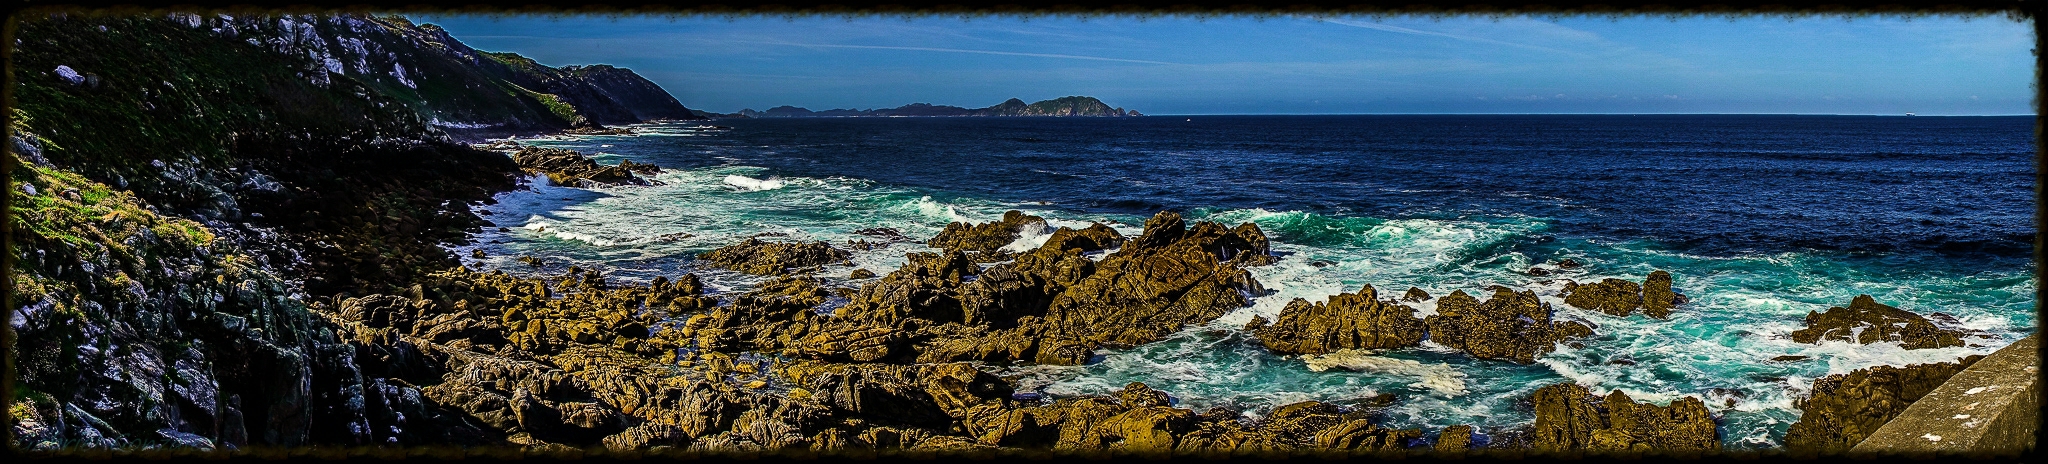
landscape, sea, coast, ocean, people, wave, cliff, portrait, bay, terrain, spain, galicia, pontevedra, paisajes, retratos, espana, ggl1, gaby1, xovesphoto, sonyrx10, rx10, gphoto, xelodegalicia, personas, costadavelo, bueu, gabrielcoru a, bueugaliciaespa a, ald n